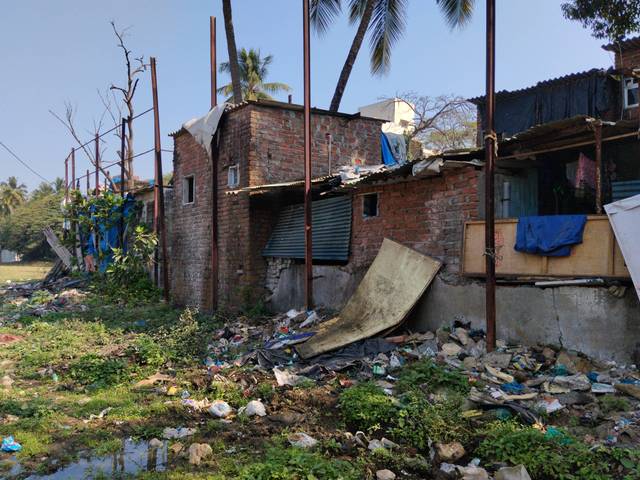
Region: India
Coordinates: 19.166, 72.832